Indian natural history

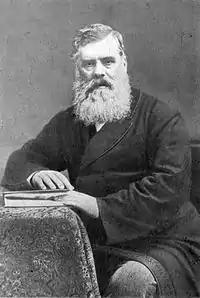
Thomas Oldham (1816–1878)

During this era many Indian princes also took to large scale hunting and together with British hunters, many species of wildlife were hunted to near extinction while some species such as the Cheetah became extinct.